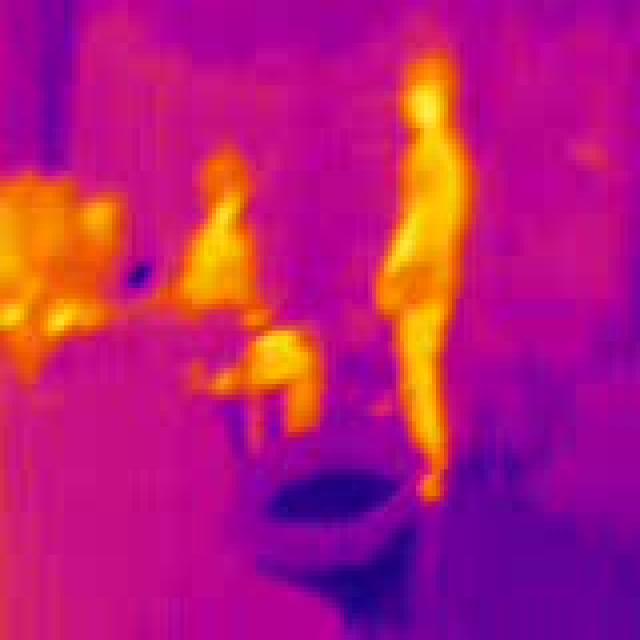
Detected objects:
label: person
label: person